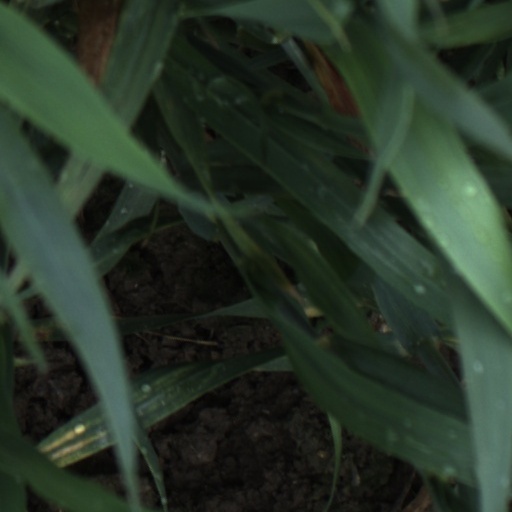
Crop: wheat